Josep Tous

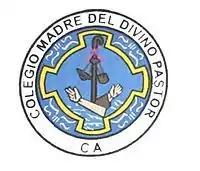
Logo of the Capuchin Sisters of the Mother of the Divine Shepherd (c. 1900).

The beatification proceedings commenced after the declaration of "nihil obstat" (nothing against) was granted under Pope John Paul II on 18 February 1992 - this granted Soler the posthumous title Servant of God. The diocesan process into his life and works - as well as collecting his writings - spanned from 10 June 1992 until 16 July 1993 before all the work was placed in boxes and sent to Rome. The Congregation for the Causes of Saints approved the diocesan process as being valid on 20 January 1995 and commenced the so-called "Roman Phase" - the phase where Rome would commence its own line of research.